Dornier Komet

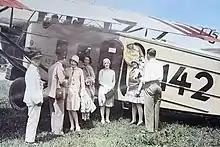
Dornier Merkur (CH 142) operated by Ad Astra Aero (1927)

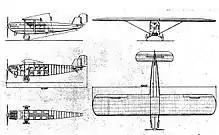
Dornier Merkur 3-view drawing from NACA Aircraft Circular No.30

The first Komets ("Do C III Komet I") utilised the same rectangular plan, span wing, tail, and even upper fuselage, as well as the BMW IIIa engine of the Delphin I, but replaced the lower fuselage and sponsons with a simple sheet-metal bottom that incorporated fixed tailskid undercarriage. The engine installation was also relocated from above the Delphin's nose to a conventional location in the Komet's fuselage nose. Accommodation was provided for a single pilot and four passengers. An improved version, the "Do Komet II", was first flown on 9 October 1922 and was widely exported to countries including Colombia, Spain, Switzerland, and the Soviet Union.